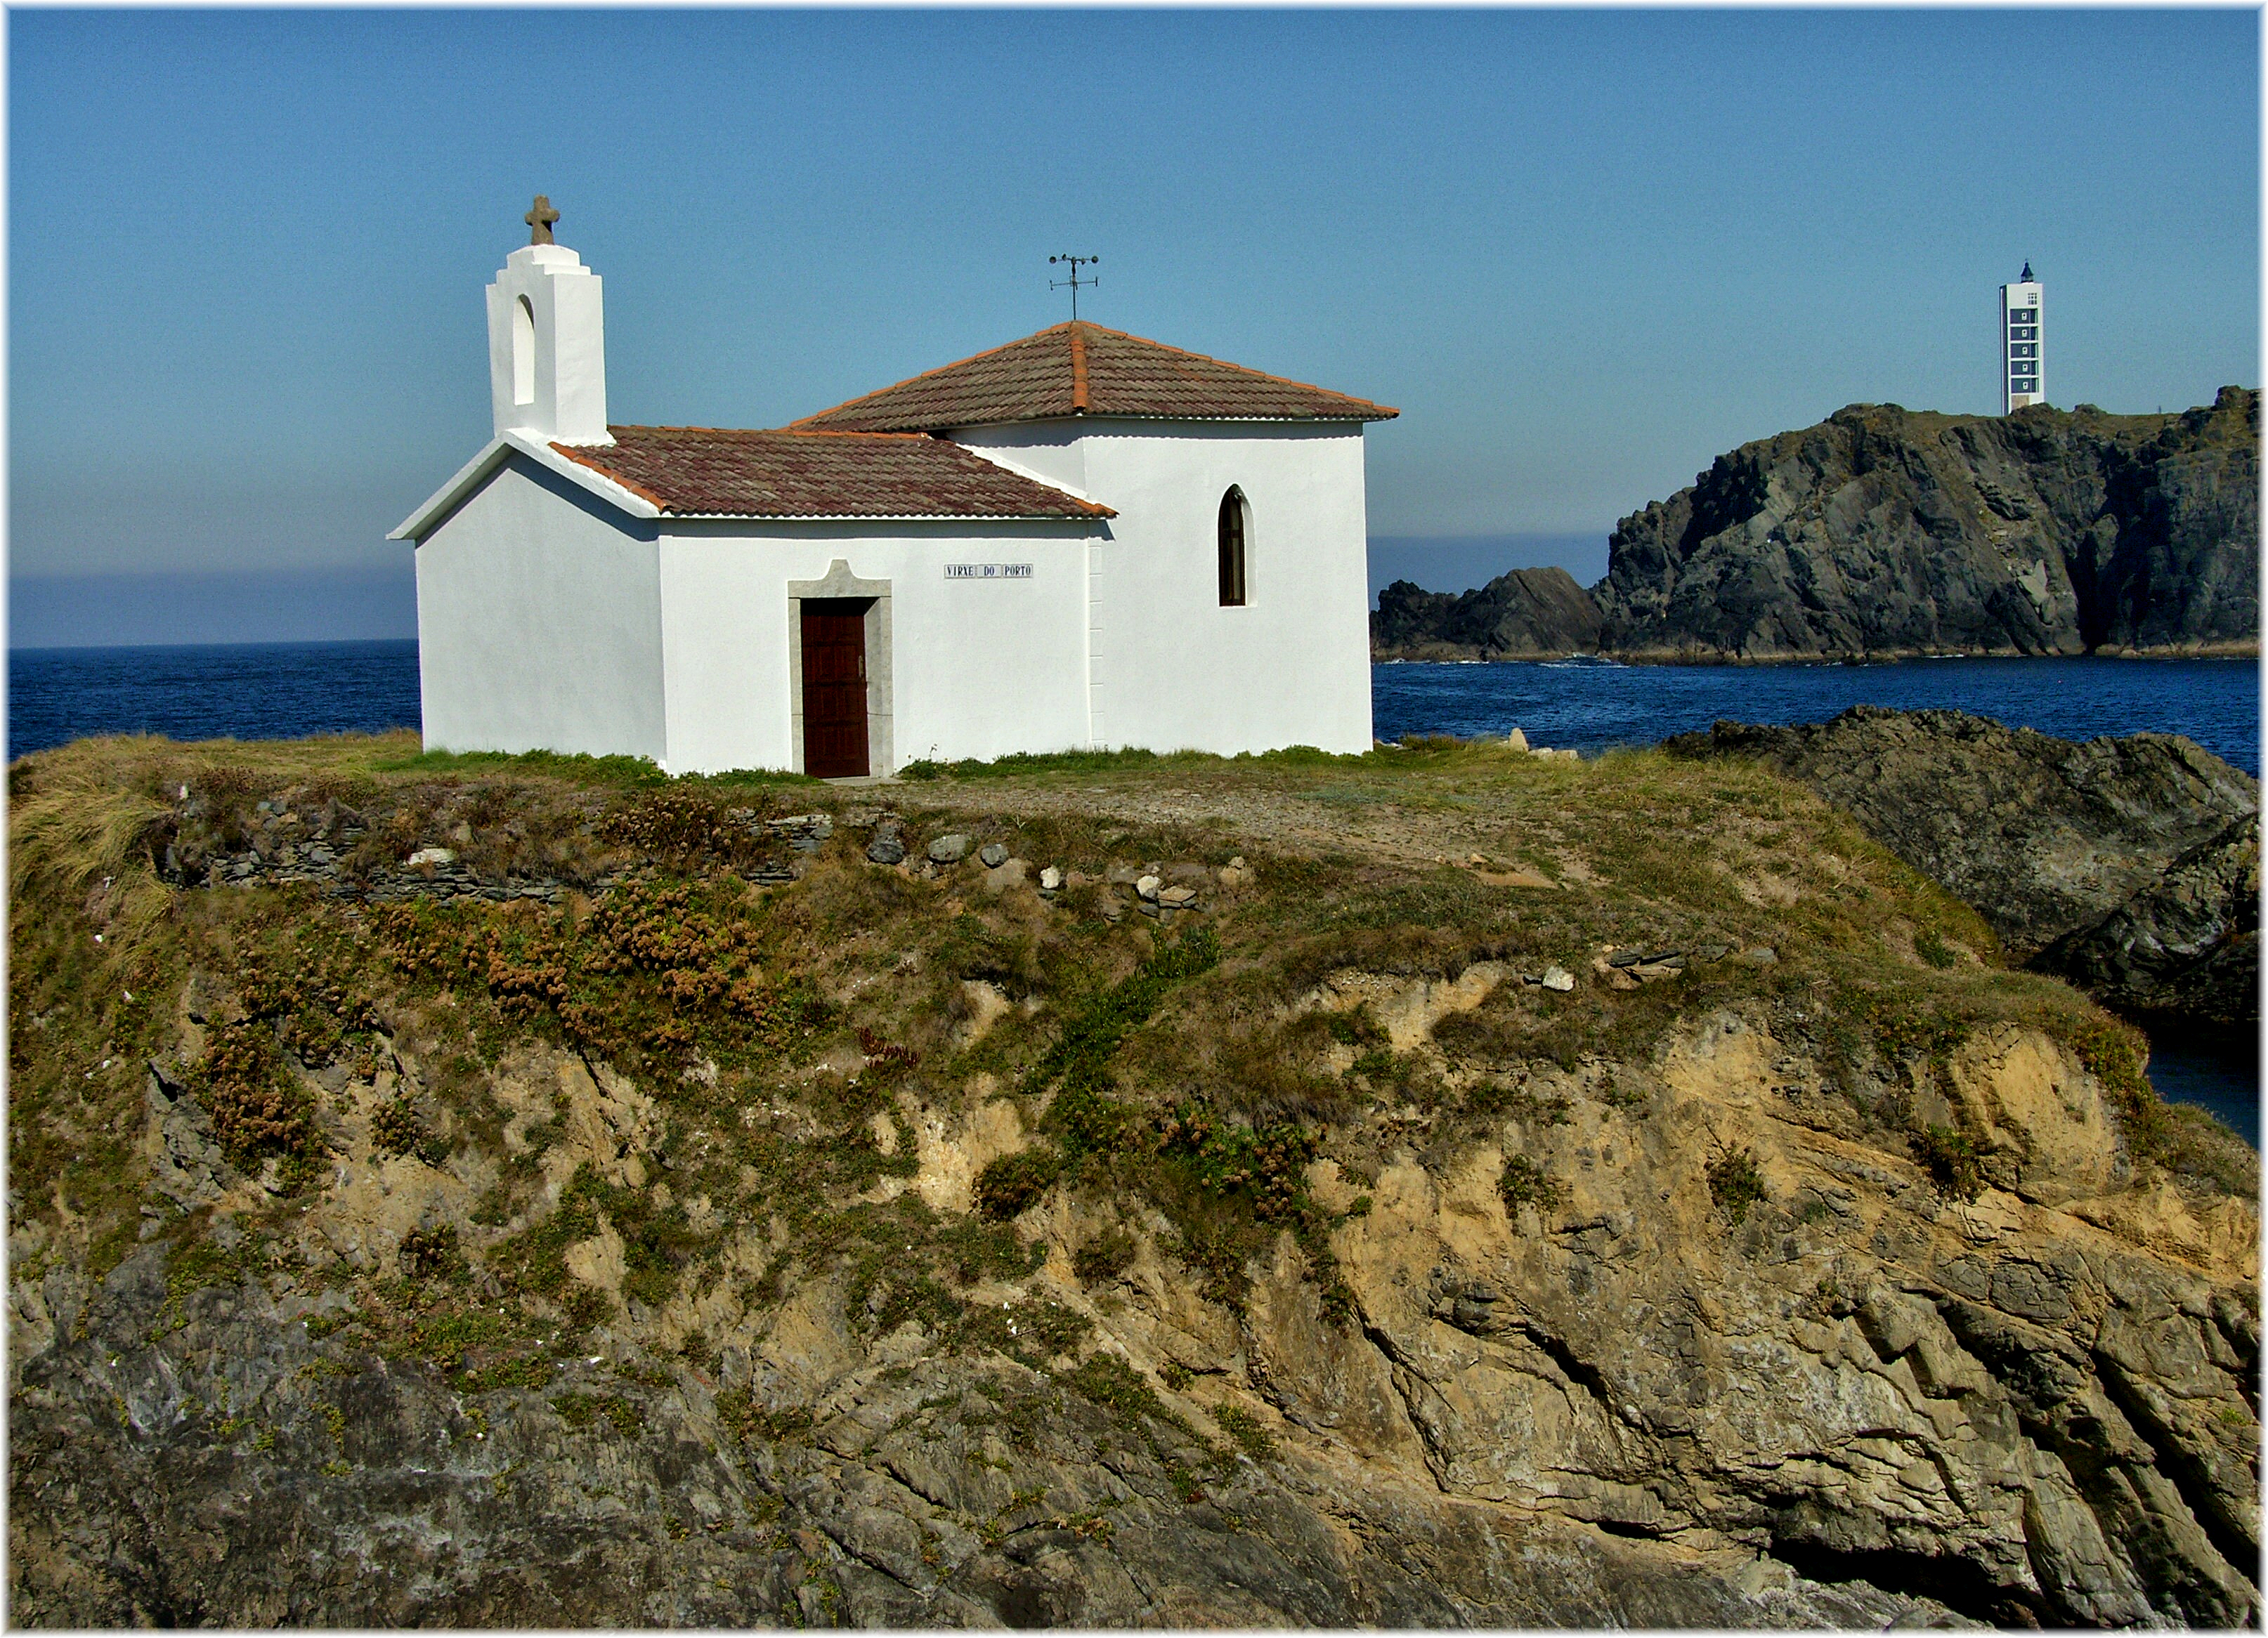
sea, coast, lighthouse, cliff, cove, tower, terrain, monastery, cape